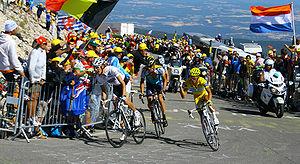
Andy Schleck, né le 10 juin 1985 à Luxembourg, est un coureur cycliste luxembourgeois, professionnel de 2005 à 2014, vainqueur du Tour de France 2010 et trois fois meilleur jeune du Tour de France. Il est le fils de l'ancien coureur Johny Schleck et le frère de Fränk Schleck, également coureur cycliste.
Le Tour de France 2009 est la 96ᵉ édition du Tour de France cycliste. Il s'est déroulé du 4 au 26 juillet 2009. La course d'une distance totale de 3 459 kilomètres, fait partie du calendrier mondial de l'UCI 2009.